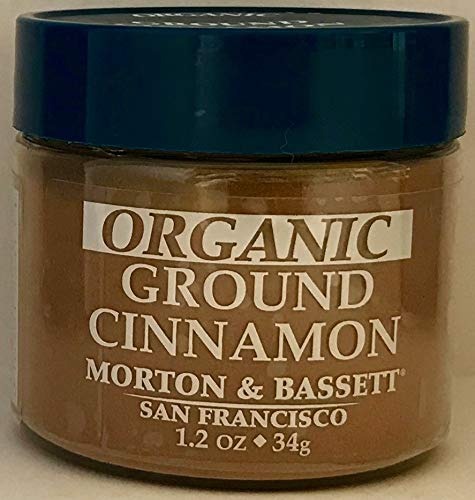
Item Name: Morton & Bassett Cinnamon, Ground, Organic, 1.2 Fluid Ounces (Pack of 3)
Bullet Point: Morton & Bassett Cinnamon, Ground, Organic, 1.2 Fluid Ounces (Pack of 3)
Value: 3.0
Unit: Count

Price: 7.49